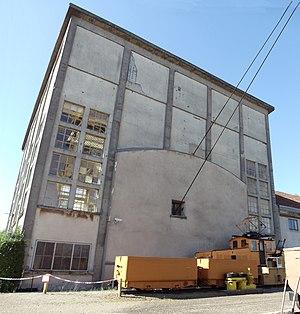
Le bâtiment des machines de la mine.
L’écomusée des mines de fer de Lorraine propose une immersion souterraine dans le cadre de vie et de travail des mineurs de fer lorrain de 1820 à nos jours.